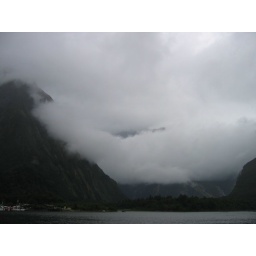
view of low cloud in mountain range